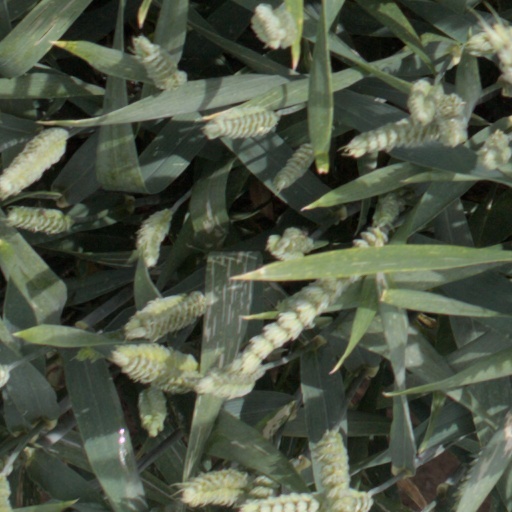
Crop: wheat